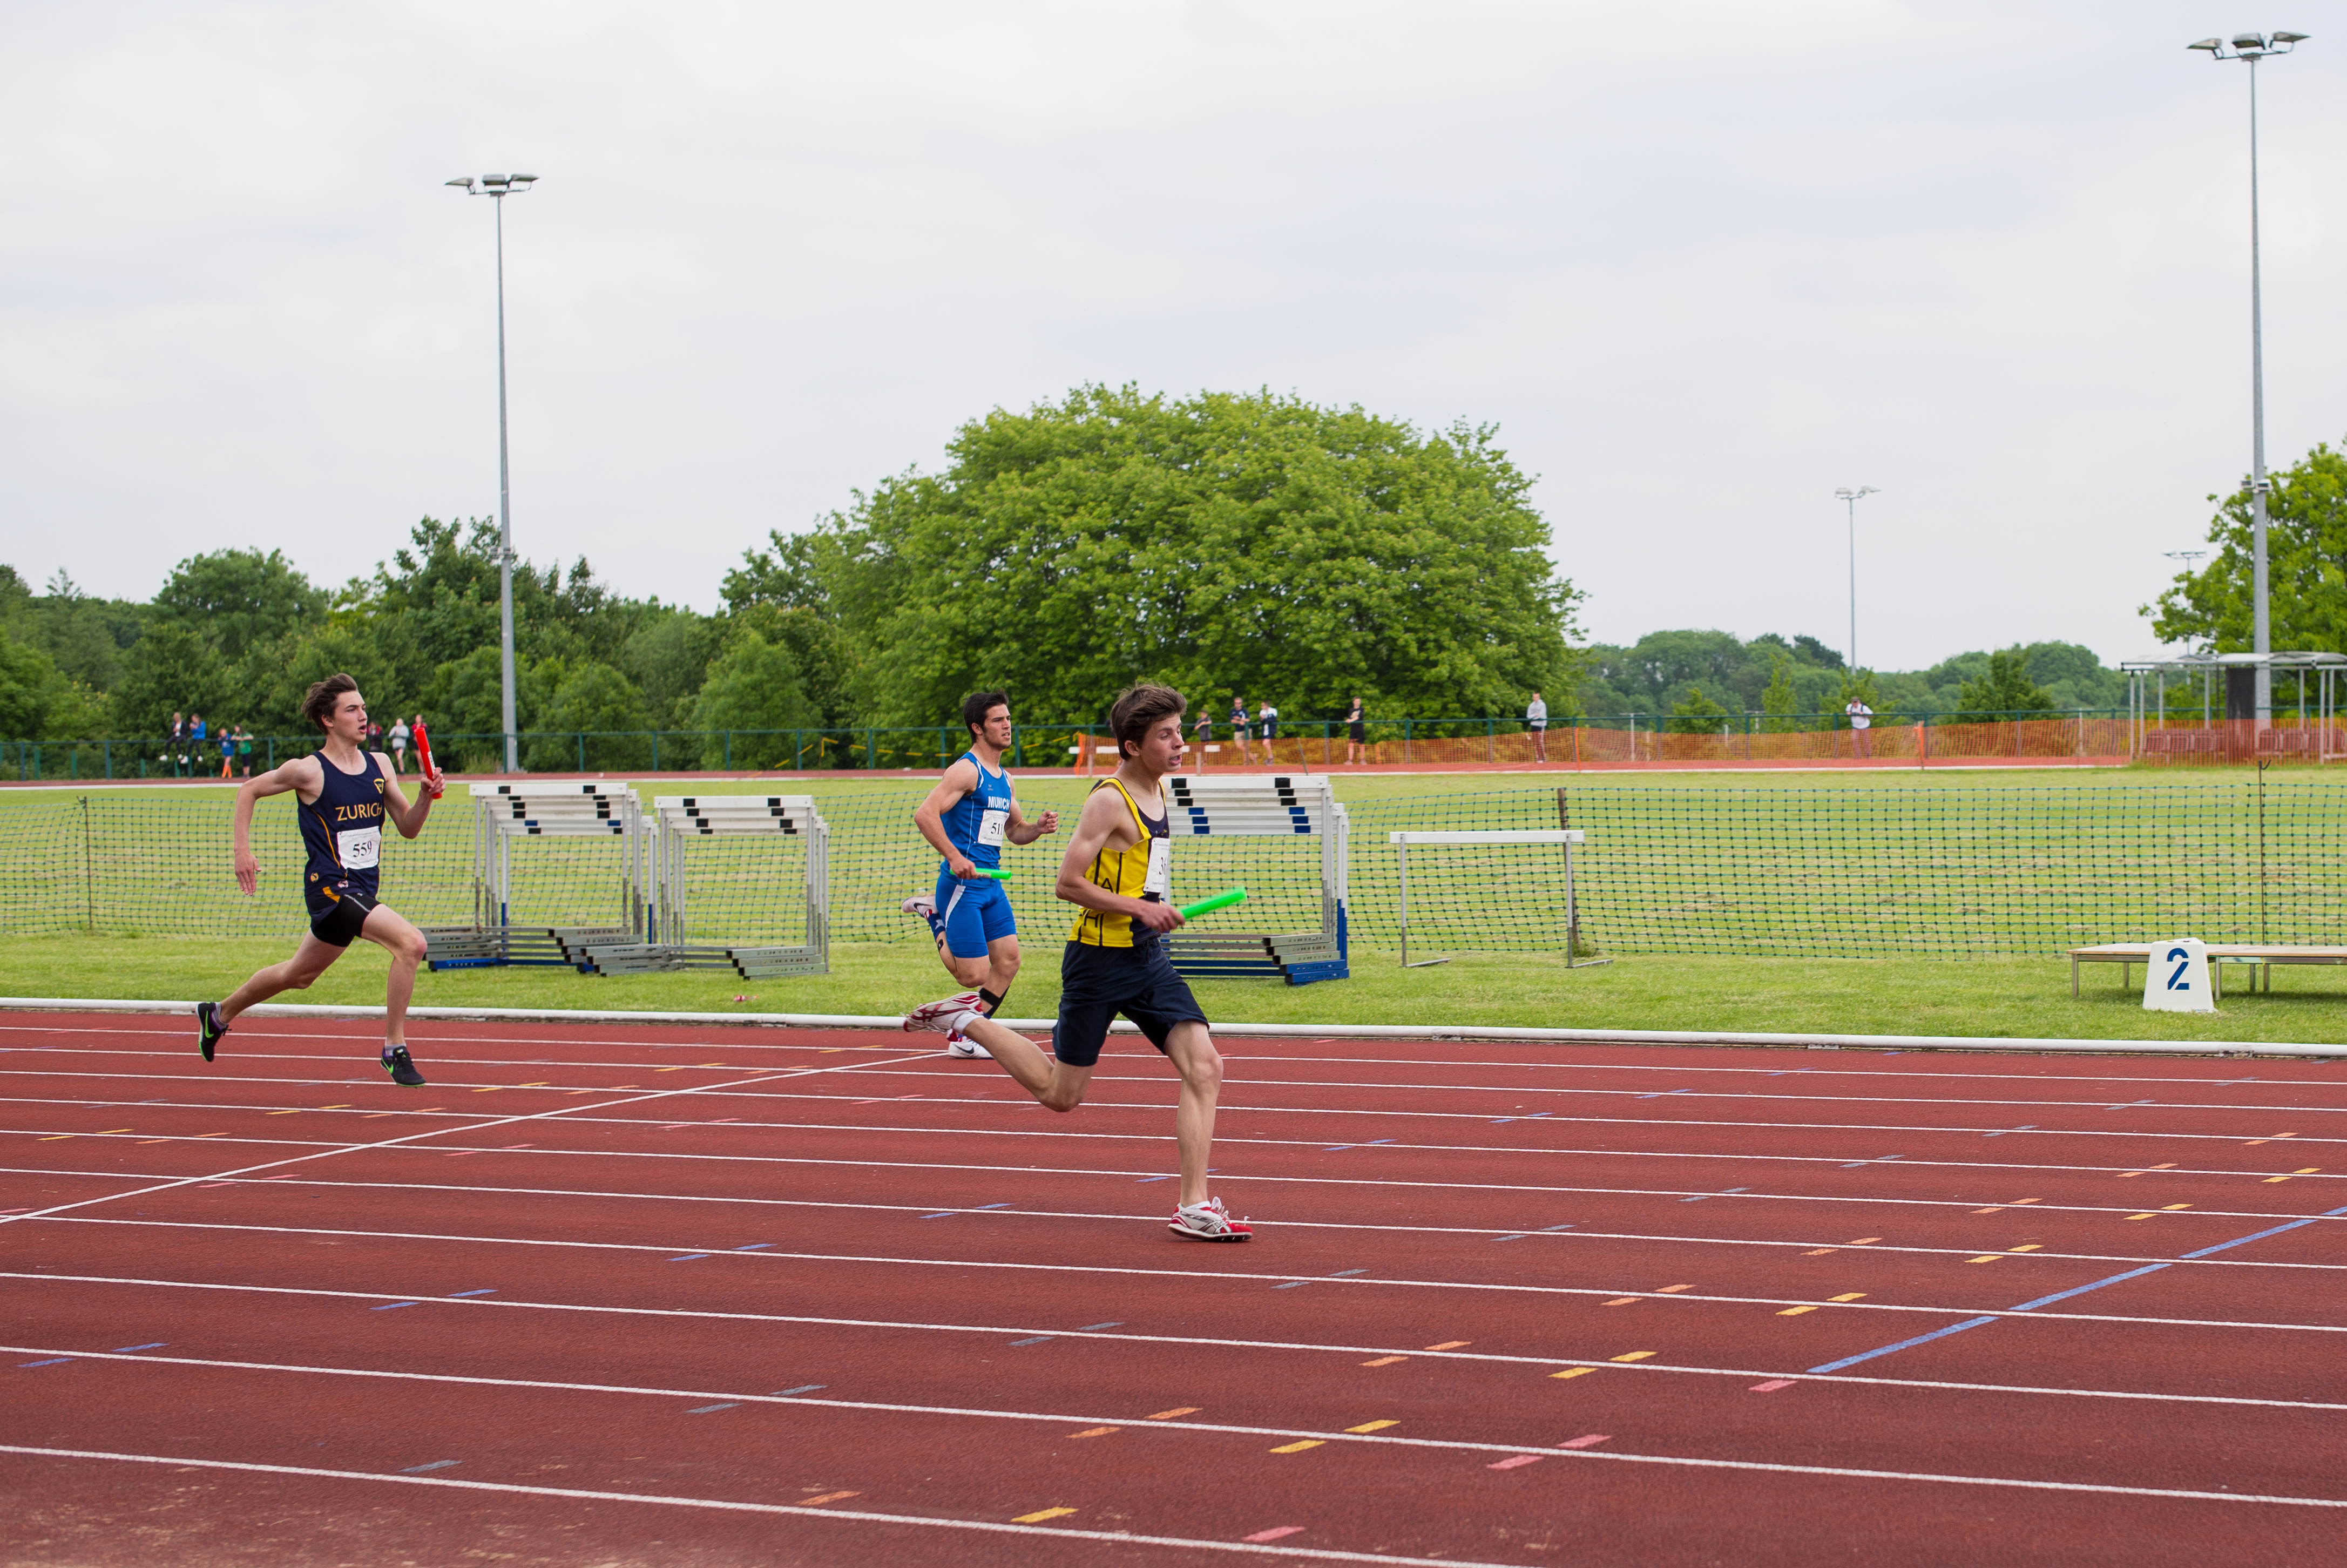
outdoor, track, field, running, jumping, europe, high, runner, ash, england, 2016, race, competition, london, hague, international, girls, m, american, team, sports, boys, racing, 50, school, championship, junior, leica, 240, summilux, varsity, athlete, athletics, athletes, meet, isst, hillingdon, sprint, physical exercise, human action, track and field athletics